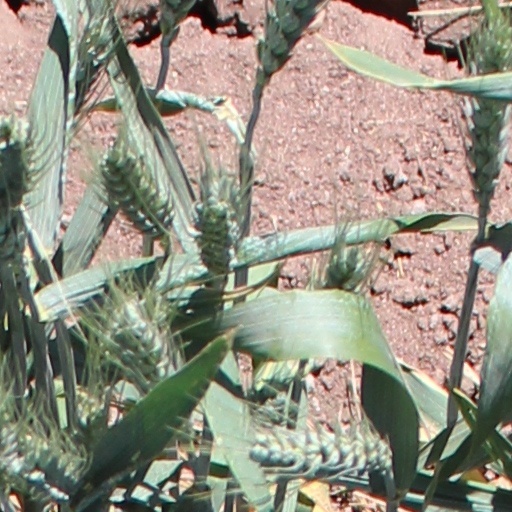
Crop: wheat